Li'l Abner

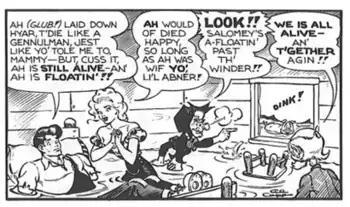
Li'l Abner, Daisy Mae, Mammy, Salomey and Pappy narrowly survive another incident in this strip excerpt from March 29, 1947.

"Li'l Abner" made its debut on August 13, 1934, in eight North American newspapers, including the "New-York Mirror." Initially owned and syndicated through United Feature Syndicate, a division of the E. W. Scripps Company, it was an immediate success. According to publisher Denis Kitchen, Capp's "hapless Dogpatchers hit a nerve in Depression-era America. Within three years "Abner's" circulation climbed to 253 newspapers, reaching over 15,000,000 readers. Before long he was in hundreds more, with a total readership exceeding 60,000,000." At its peak, the strip was read daily by 70 million Americans with a circulation of more than 900 newspapers in North America and Europe.